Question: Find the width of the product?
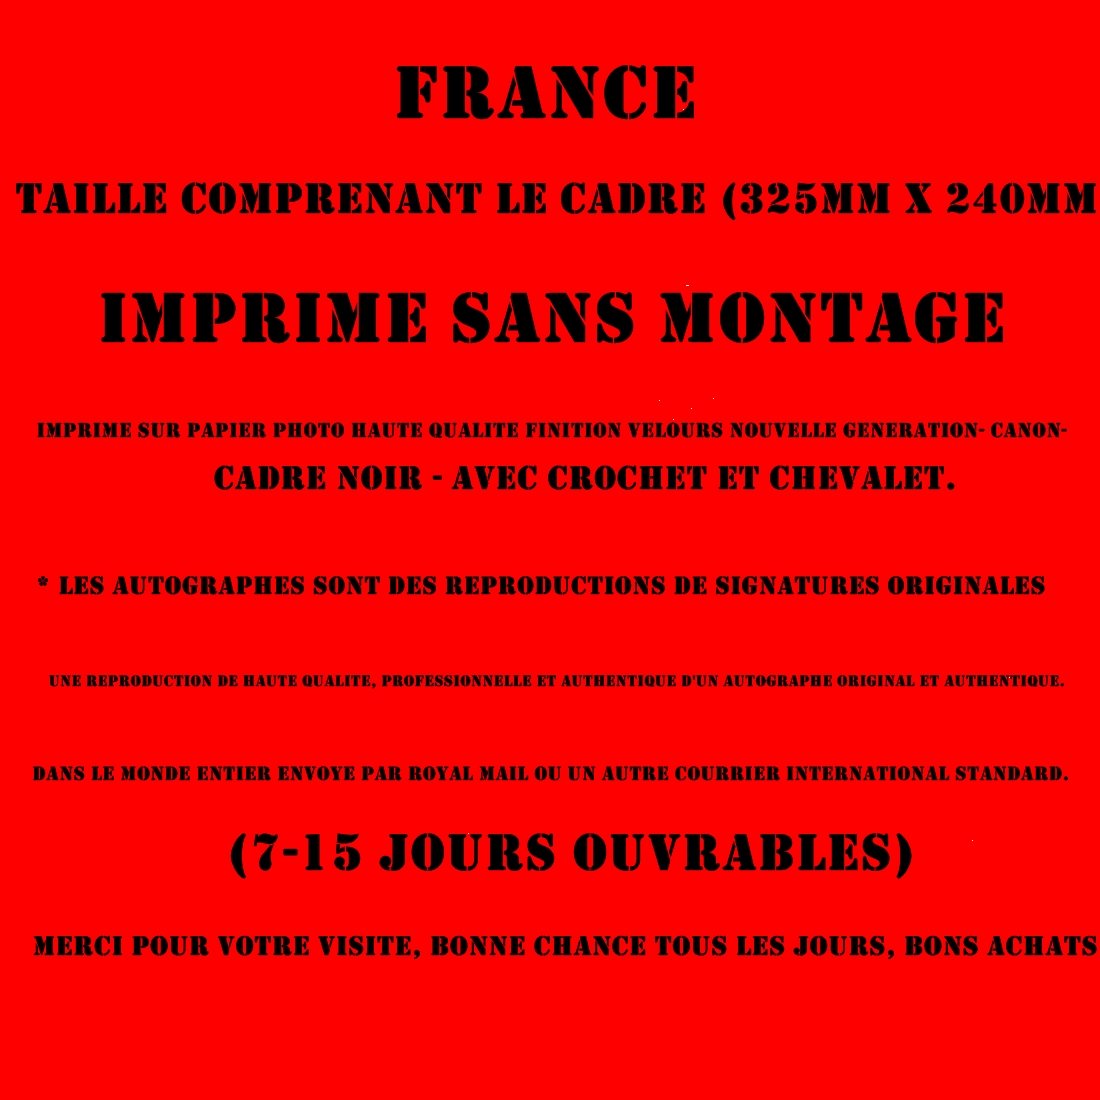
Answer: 240.0 millimetre